Mount Cooroora

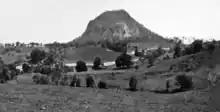
Mount Cooroora in 1931

A maintained stoney path helps guide hikers to the mountain's peak, where good views of the surrounding area are available. The walk takes about two hours and is graded moderate to hard. One section of the climb includes steep metal stairs fixed to rock.